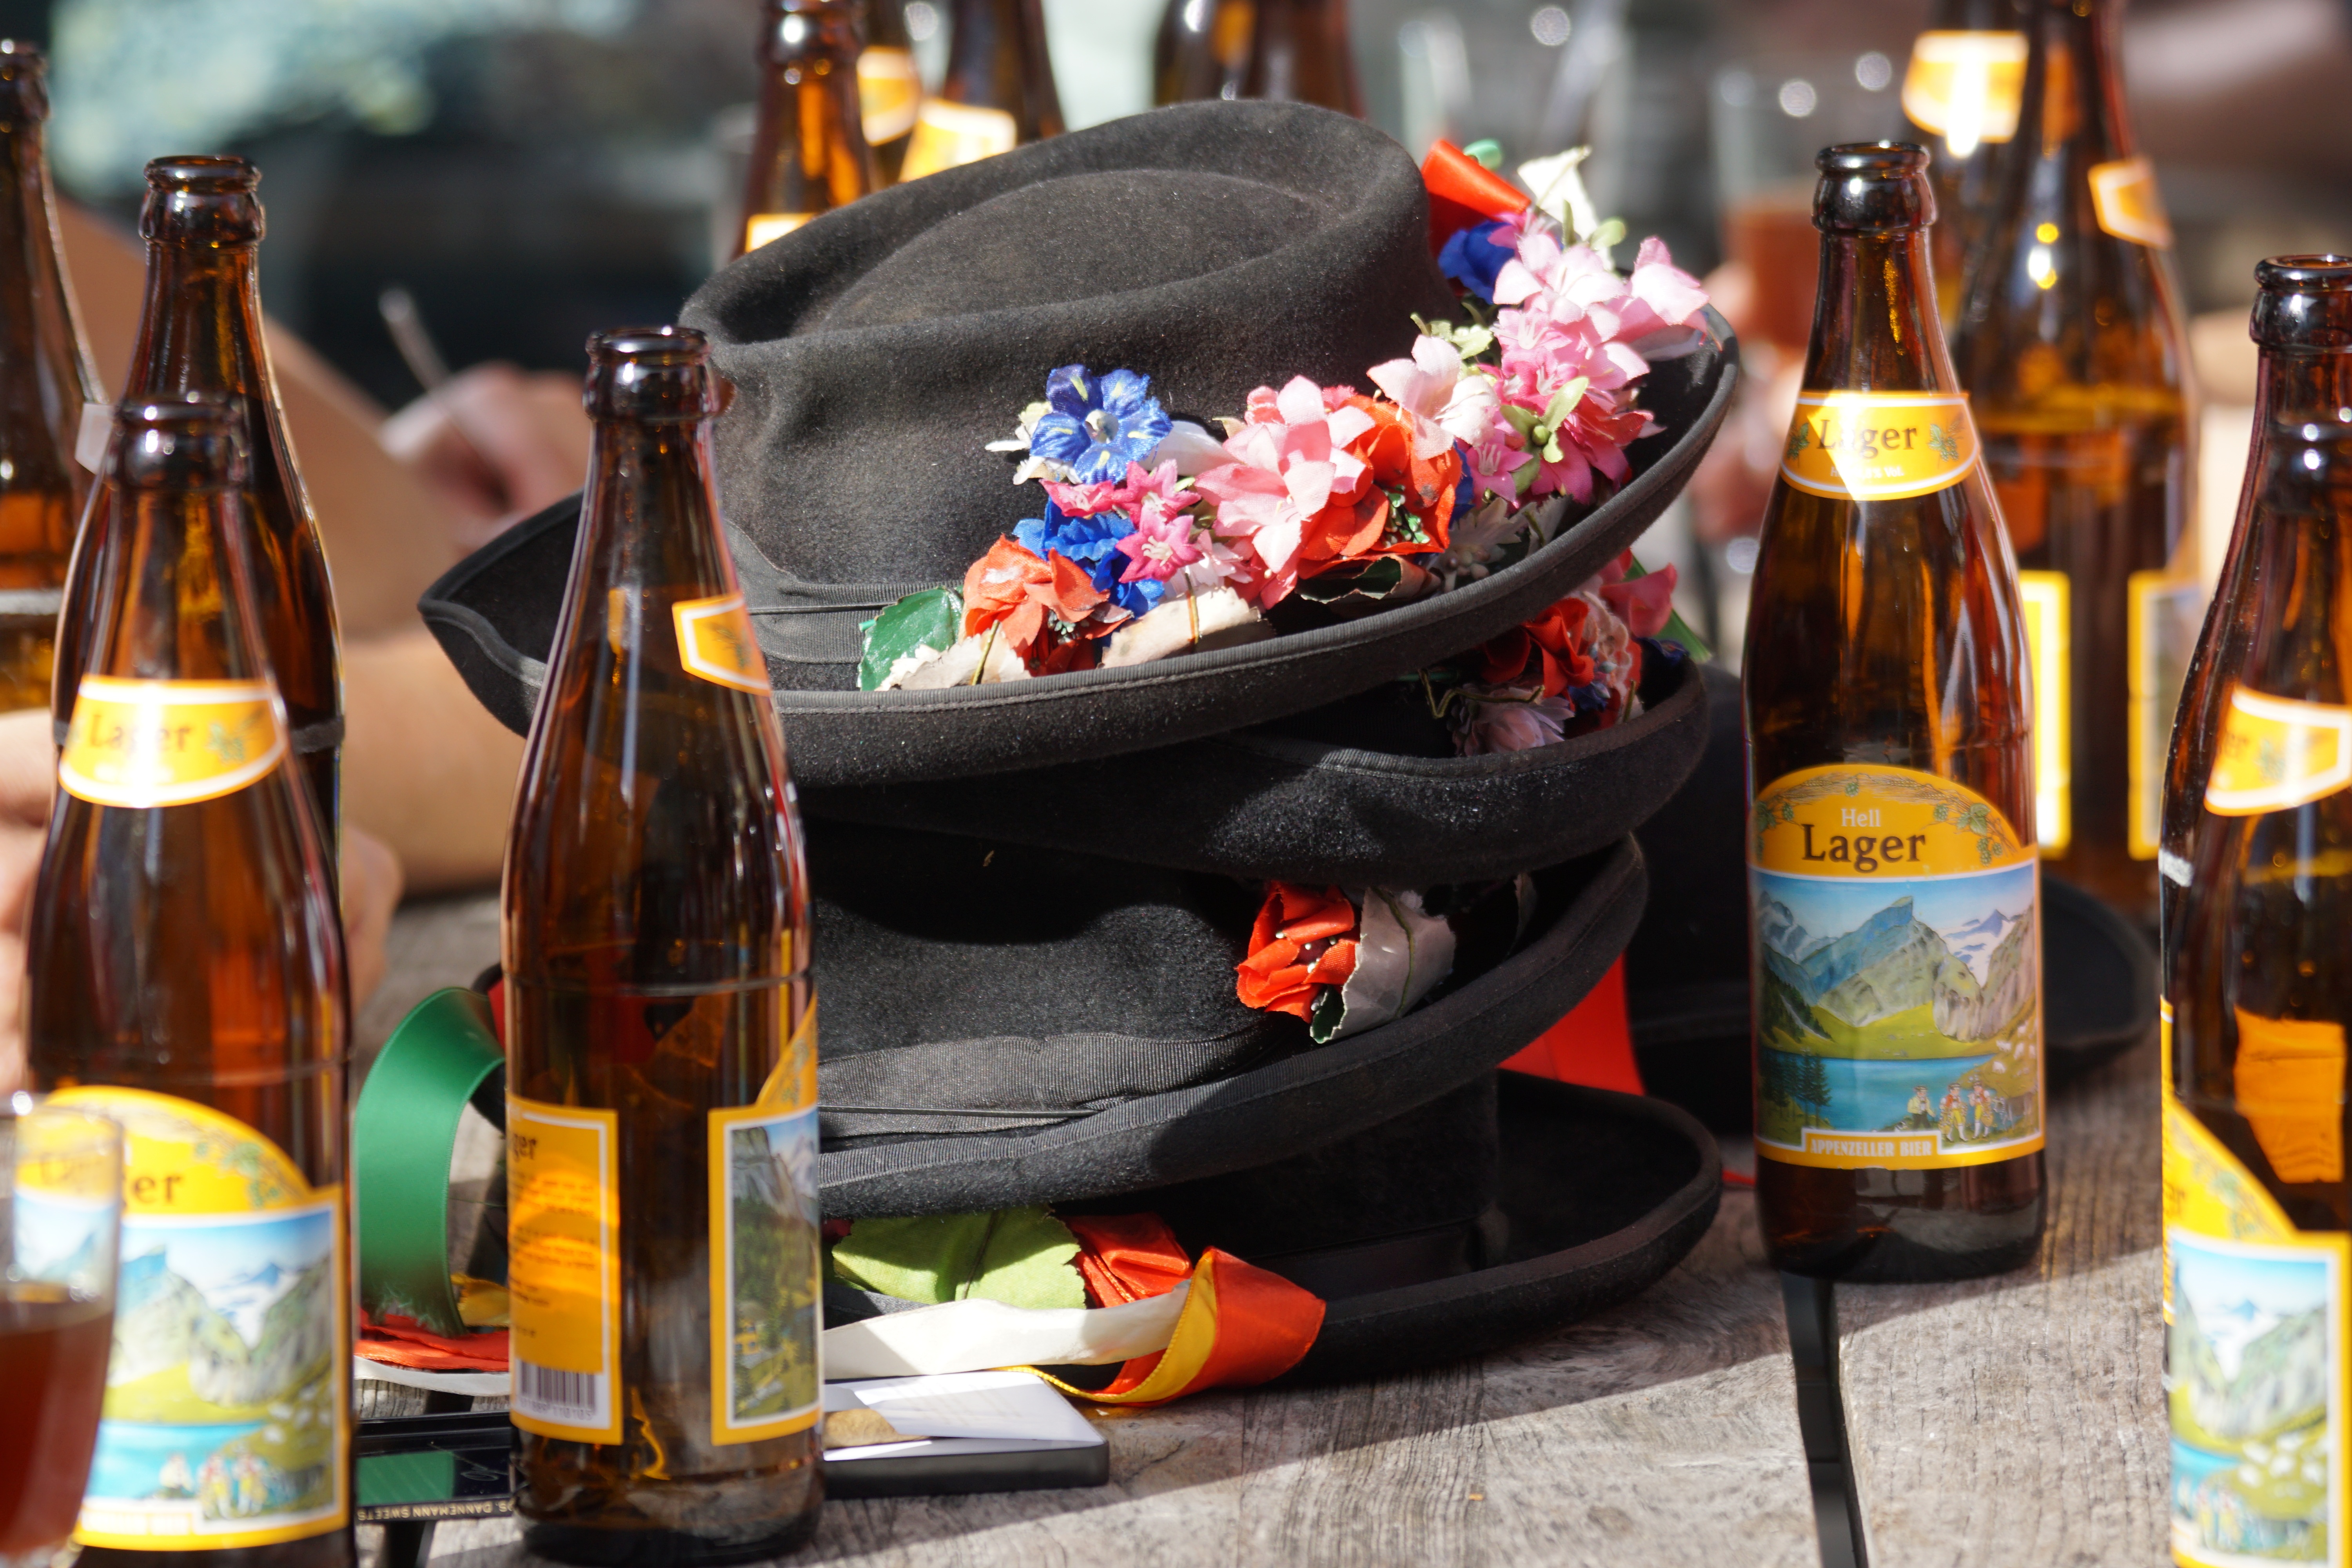
wine, restaurant, bar, drink, beer, switzerland, appenzell, appenzellerland, break, tradition, mood, customs, cattle show, alcoholic beverage, sense, mountain hats